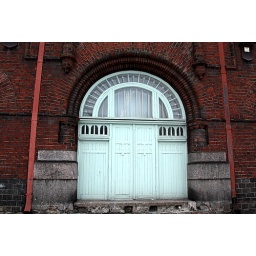
Light door in heavy building